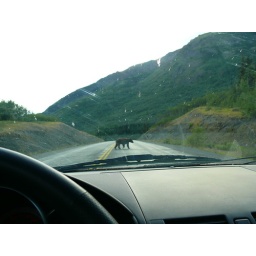
Big black bear in British Columbia: On way to Skagway, Alaska